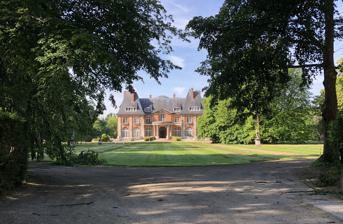
Building: Château de La Fougeraie
Country: Belgium
Year built: 1911
Stately home in Brussels, Belgium Château de La Fougeraie The château in 2019 Location within Belgium Alternative names Château Wittouck General information Type Château Location Uccle , Brussels, Belgium Coordinates 50°47′25″N 4°23′01″E / 50.790177°N 4.383744°E / 50.790177; 4.383744 Design and construction Architect(s) Louis Süe , Paul Huillard Engineer L. Bogaerts The Château de La Fougeraie , also called the Château Wittouck , is a stately home in Belgium built in 1911 for the industrialist Paul Wittouck . The château is located in Uccle , on the outskirts of Brussels , in the Sonian Forest . History The château was built in 1911 for the industrialist Paul Wittouck by the architect Louis Süe . Paul Huillard collaborated with Süe on the project. The engineer was L. Bogaerts. Gustave Louis Jaulmes decorated the interior. During World War II , the fascist leader Léon Degrelle occupied the château. In September–October 1944, Prince Bernhard of the Netherlands made it his base. The Dutchman Christiaan Lindemans , known as King Kong due to his physique, had served the British secret service for four years before offering his services to the Germans.  He was arrested at the Chateau Wittouck on 28 October 1944 on suspicion that he had betrayed the attack on Arnhem .  The charge was almost certainly false. See also Belgium portal List of castles and châteaux in Belgium Neoclassical architecture in Belgium History of Brussels Culture of Belgium Belgium in the long nineteenth century References Citations